Sarah Anne Bright

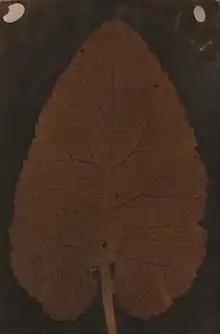
The Quillan Leaf, by Sarah Anne Bright

Initially one of the photographs in the collection, a photogram now known as ‘’The Quillan Leaf’’, was thought to have been produced by William Henry Fox Talbot, but when Fox Talbot expert Larry Schaaf examined it he declared that it definitely was not by Fox Talbot. Due to some speculation about who might have created the image, Sotheby's listed it in the sale catalog under "Photographer Unknown". The catalogue entry included three pages of documentation and notes by Schaaf.